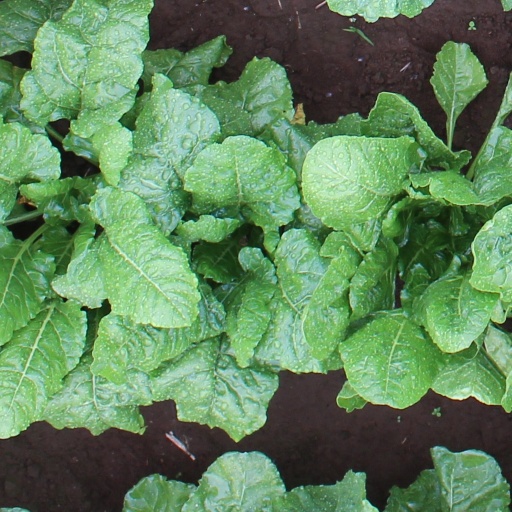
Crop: sugar beet